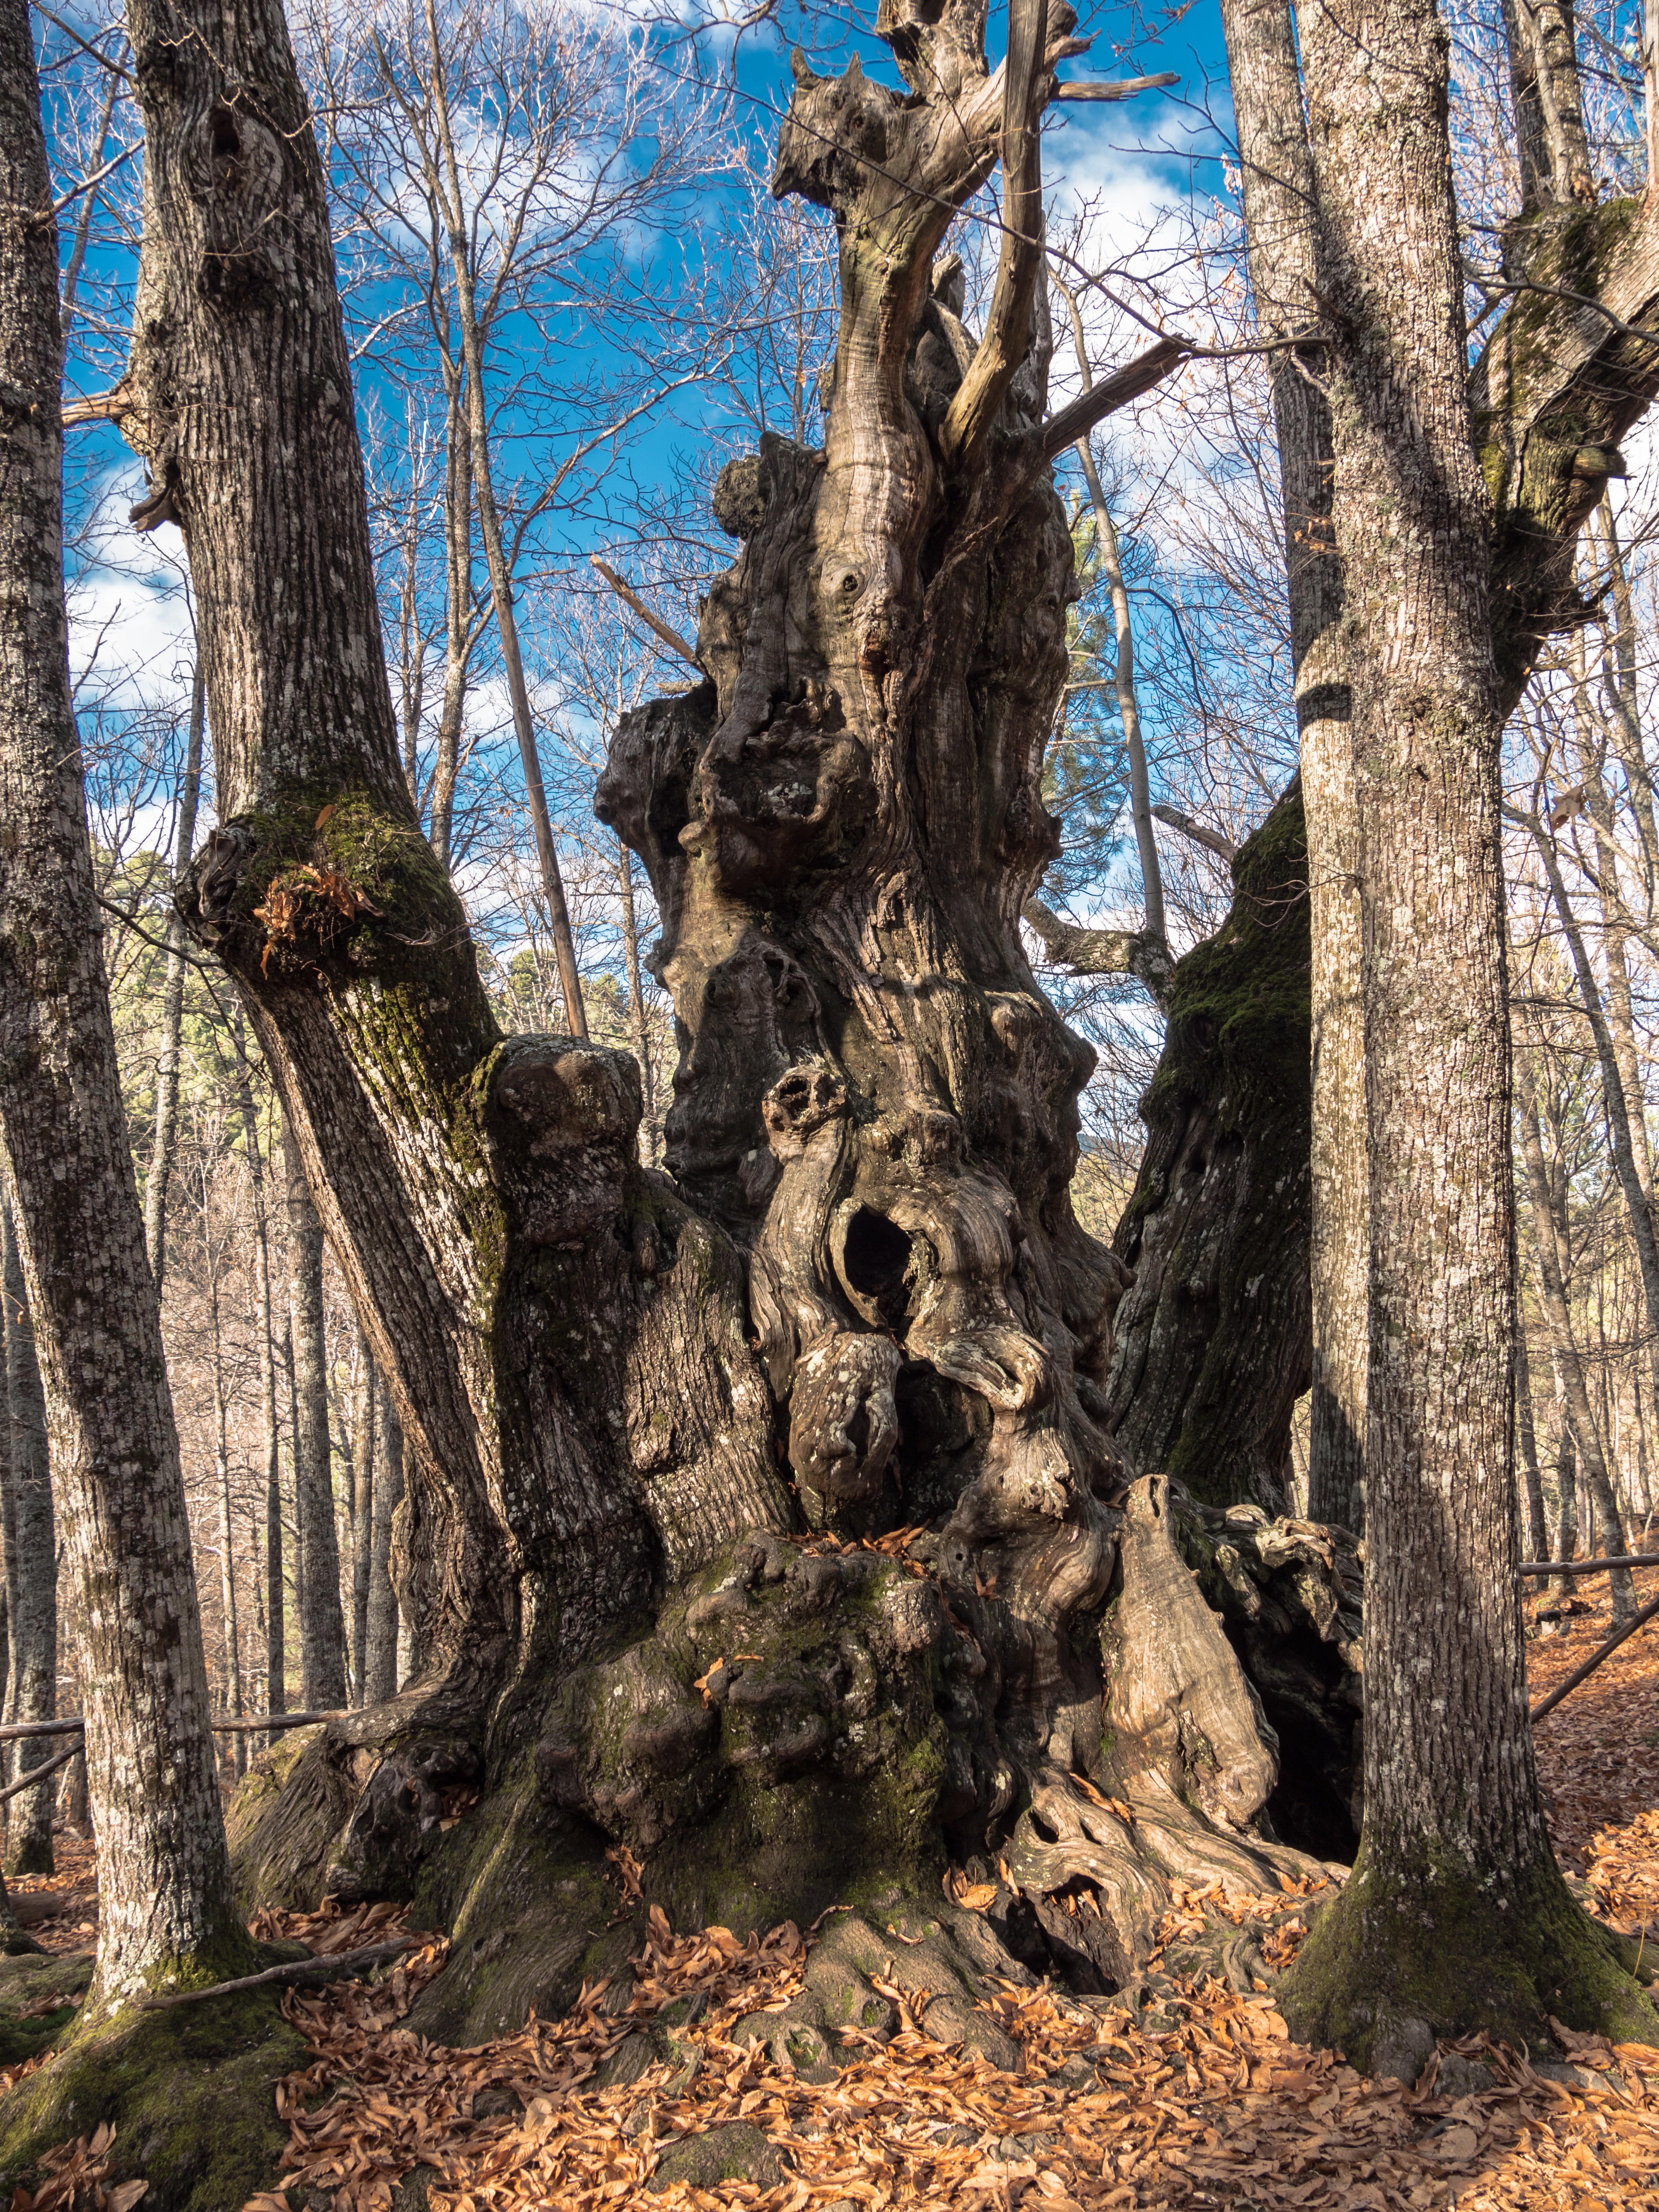
tree, nature, forest, wilderness, branch, plant, sky, wood, leaf, trunk, old, bark, walk, autumn, brown, trees, leaves, roots, oak, historical, centenary, woodland, strong, old wood, woody plant, land plant